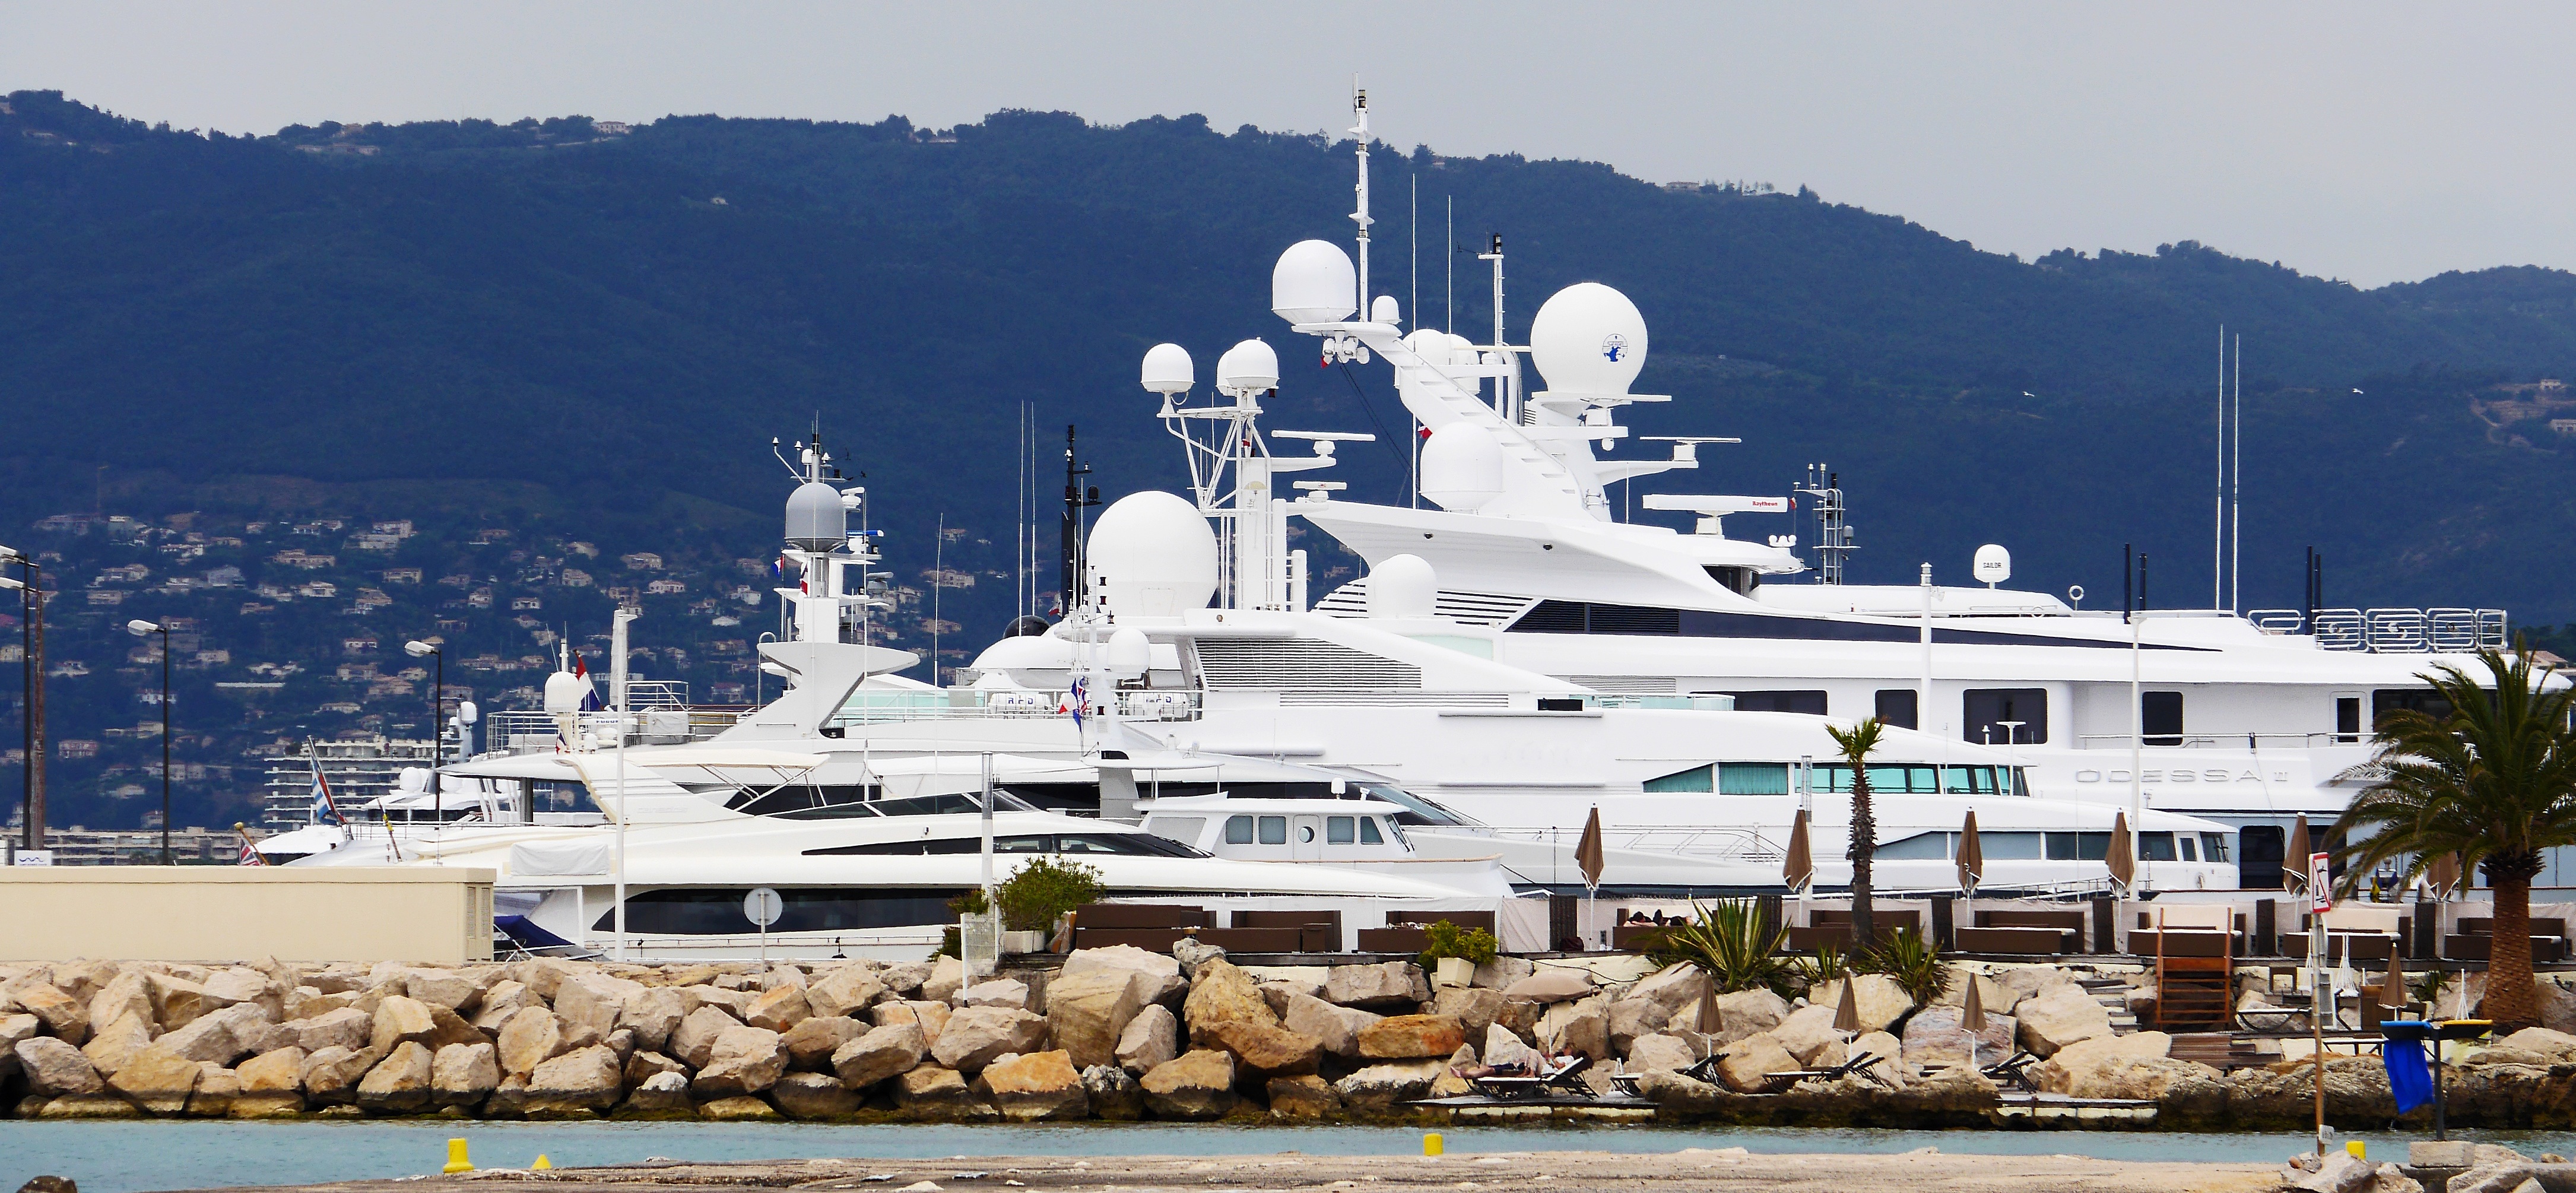
dock, white, boat, ship, mediterranean, vehicle, yacht, communication, signal, marina, navigation, radar, constructions, watercraft, yachts, antennas, south of france, passenger ship, spherical, c te d azur, luxury yacht, cannes, balloon like, boat harbour